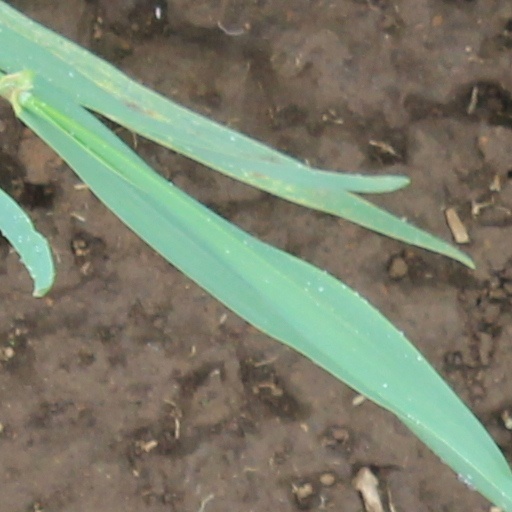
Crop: wheat